Panthers of Pittsburgh

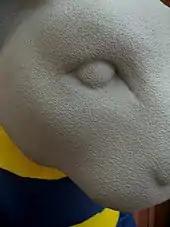
The Pitt Pathfinders' Homecoming Panther located on the Pitt's campus

In order to create a new homecoming tradition, the Pitt Student Government board purchased ten fiberglass panther statues in 2007 for $60,000 from Heavy Industries of Calgary, Canada. Proposed to be an annual homecoming event, the approximately tall by wide panthers are to repainted and redecorated by student organizations that will be selected from applications on an annual basis. Originally planned for a 2007 homecoming introduction, manufacturing delays prevented initial decoration and first unveiling until a ceremony on January 10, 2008. Following the ceremony, the panthers were placed in and around Pitt's campus. In a Fall 2008 article of "The Pitt News", it was announced that the statues decorated by the Black Action Society, "The Pitt News", the Pitt Pathfinders, and the Pitt Band would be spared another year due to their designs. Both "The Pitt News" and the Pitt Pathfinders have paid to have their panther statues kept permanently in their respective locations, while the Pitt Band is attempting to raise money to purchase its panther in time for its centennial in 2011.